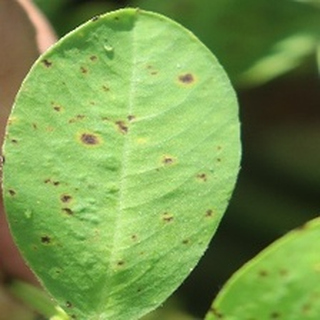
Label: groundnut_early_leaf_spot